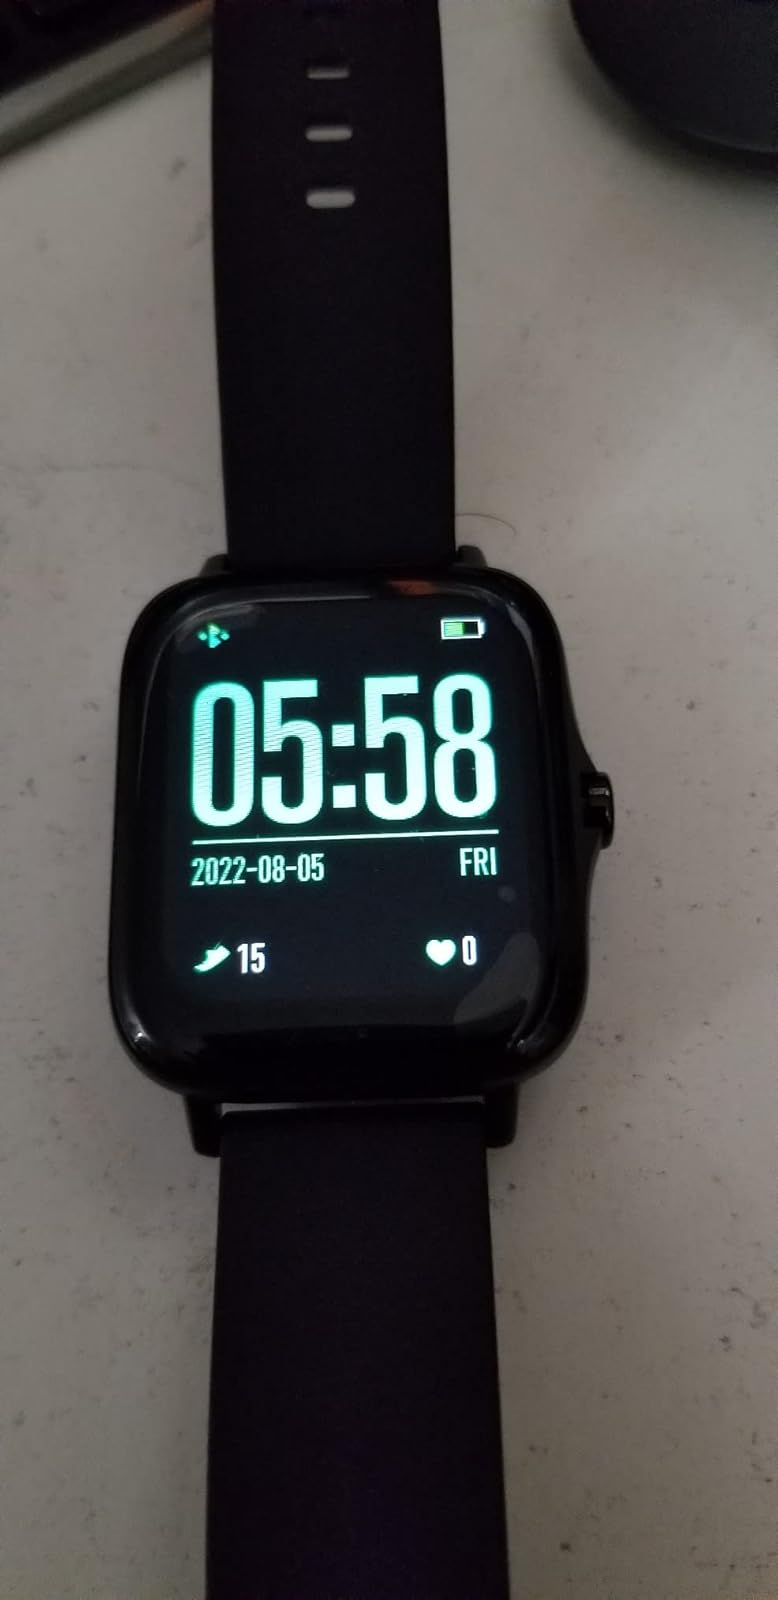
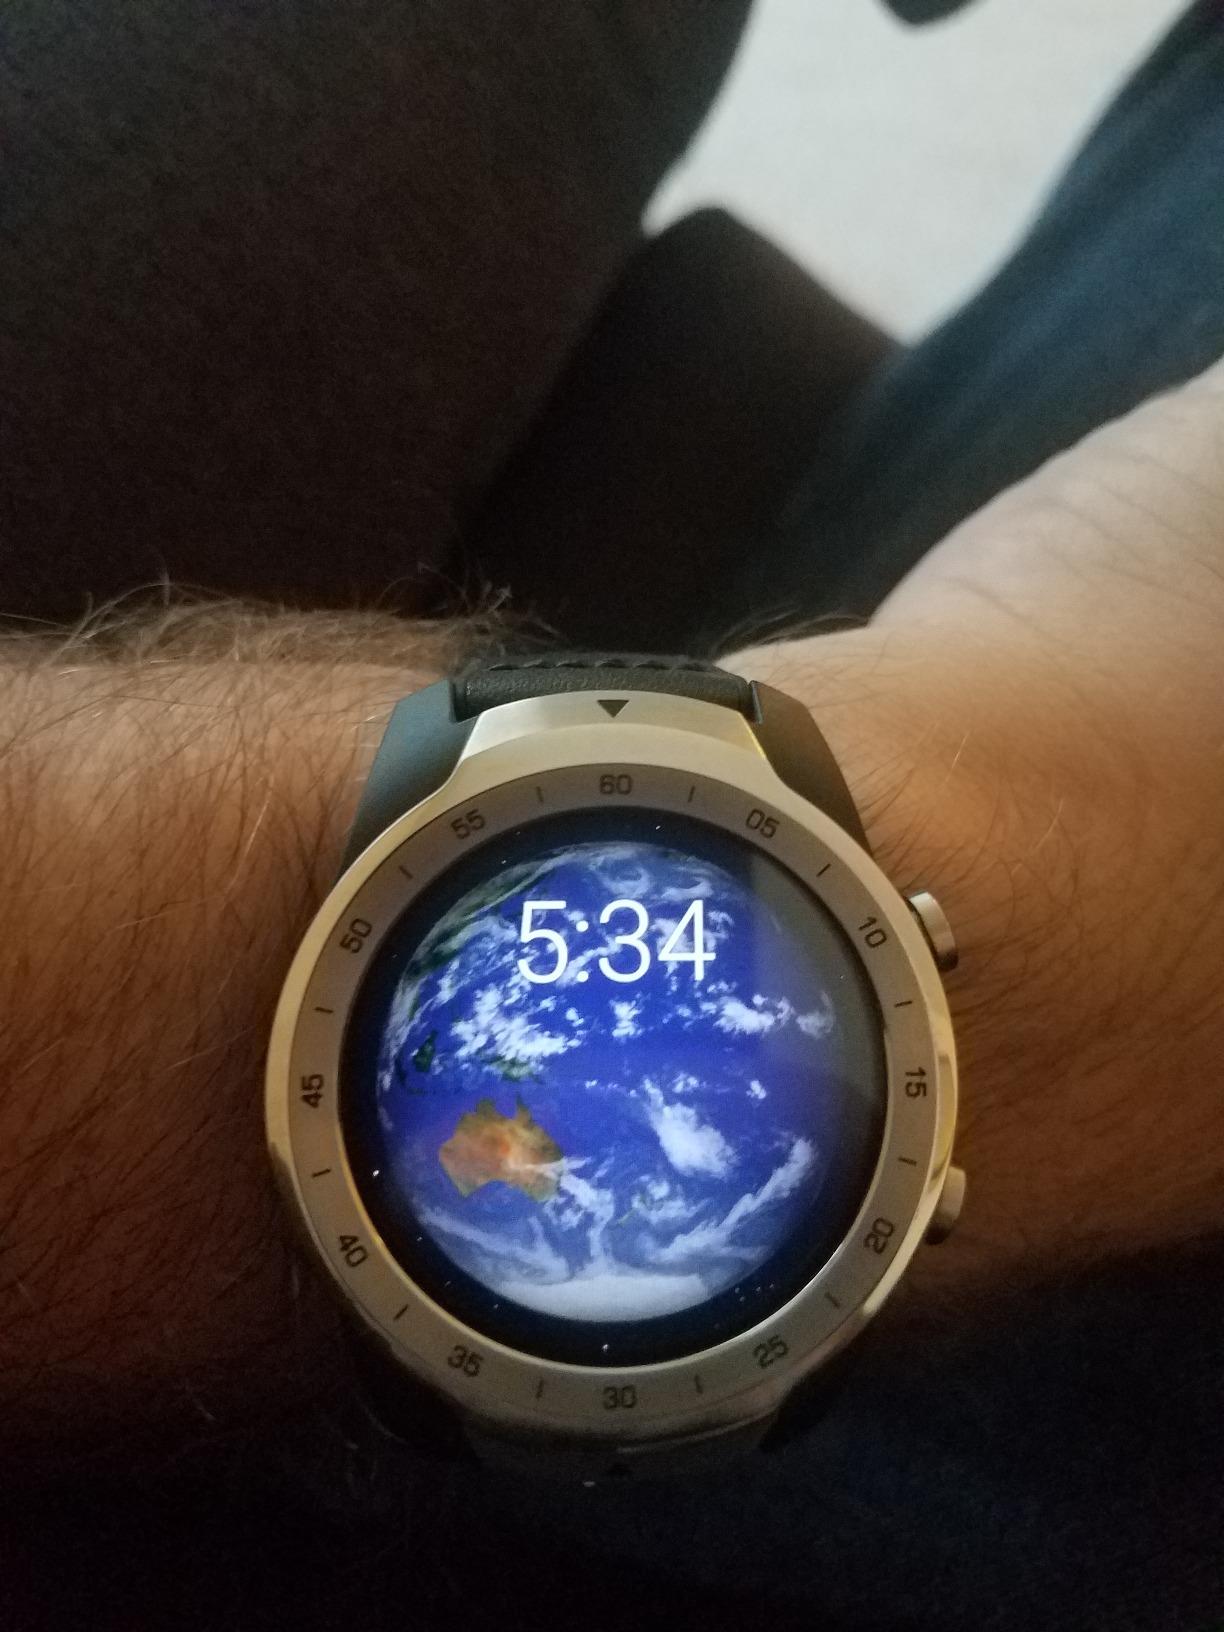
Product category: smartwatch
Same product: no